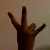
The image shows a hand gesture representing the number 7 in Indian Sign Language.